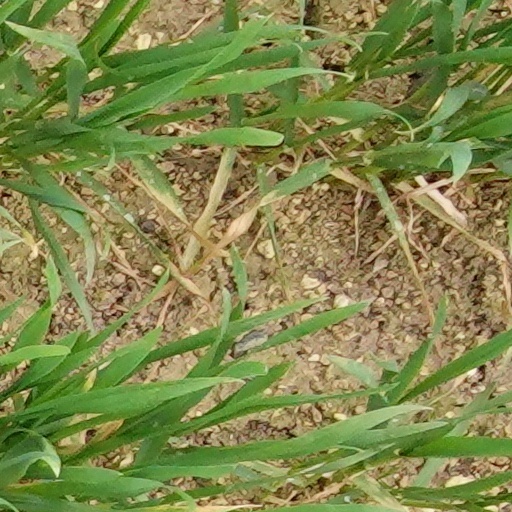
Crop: wheat